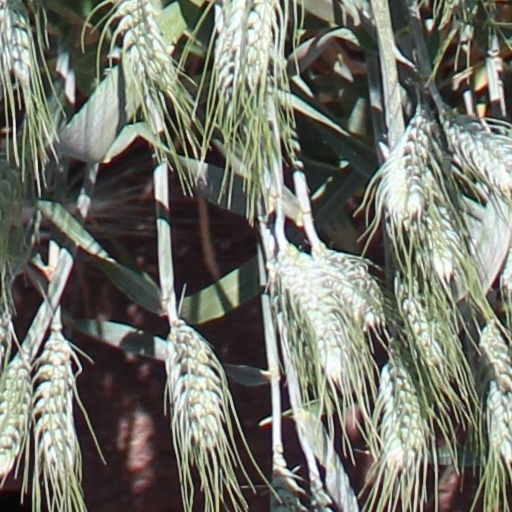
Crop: wheat